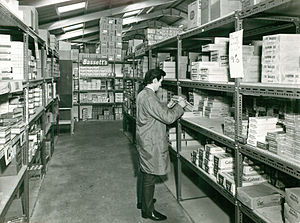
Reol
Lagerreoler.
En reol er et møbel eller et stykke inventar til opbevaring, der består af hylder, for eksempel til bøger, nipsgenstande, værktøj, tøj, varer og meget mere. Reoler findes anvendt i stor udstrækning i supermarkeder, lagre, værksteder og biblioteker. Reoler er ofte lavet af træ eller metal.